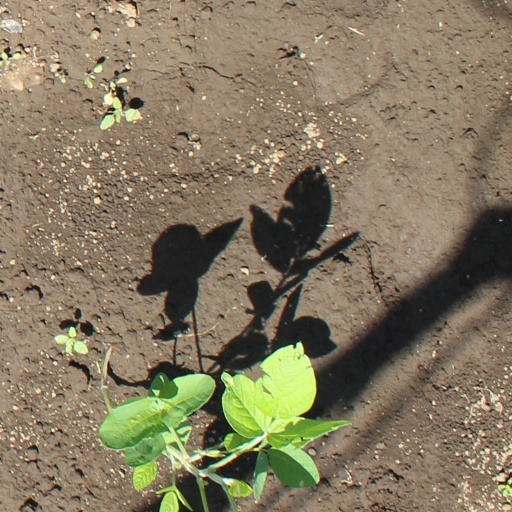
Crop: soybean